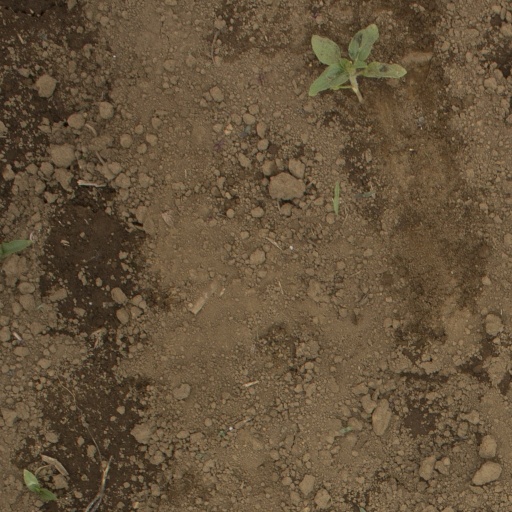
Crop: Jerusalem artichoke